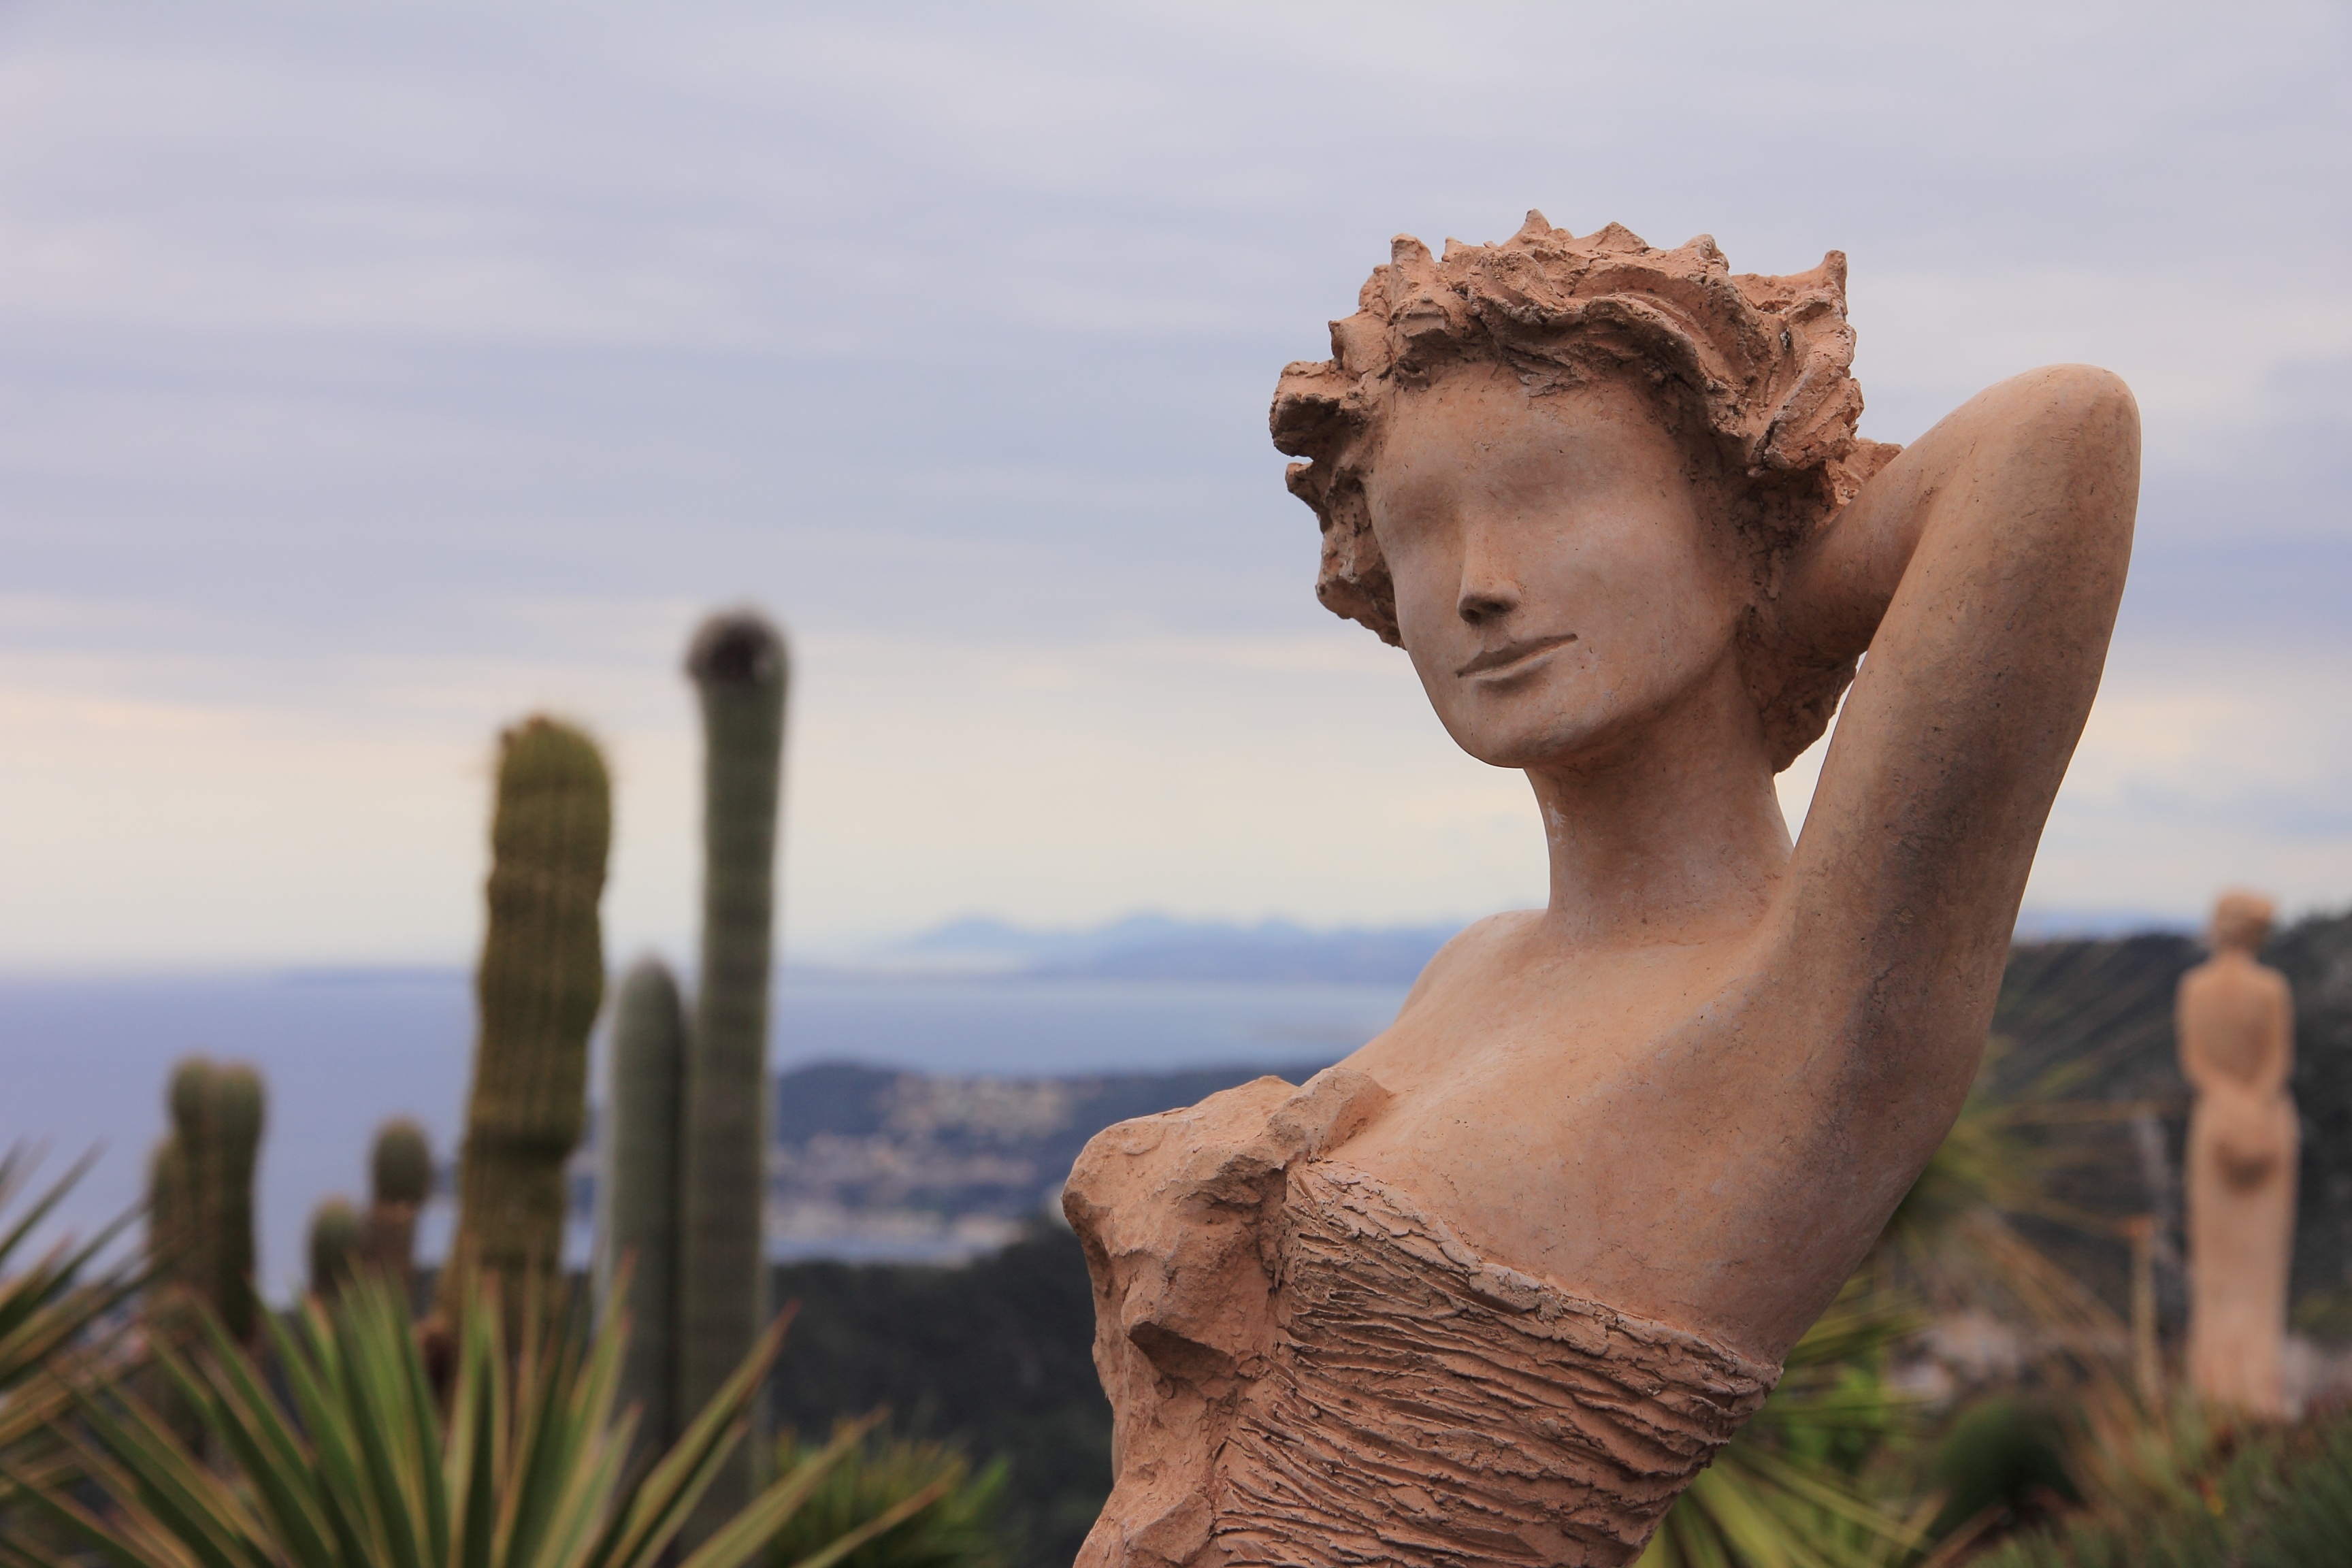
beach, sea, coast, sand, rock, sunlight, monument, vacation, male, statue, park, garden, sculpture, temple, photograph, beauty, image, south of france